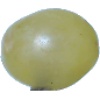
Label: Grape White 1